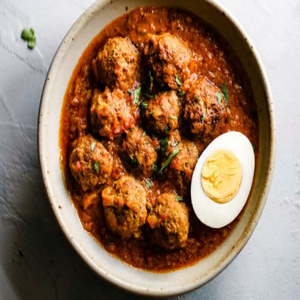
Dish: kofta